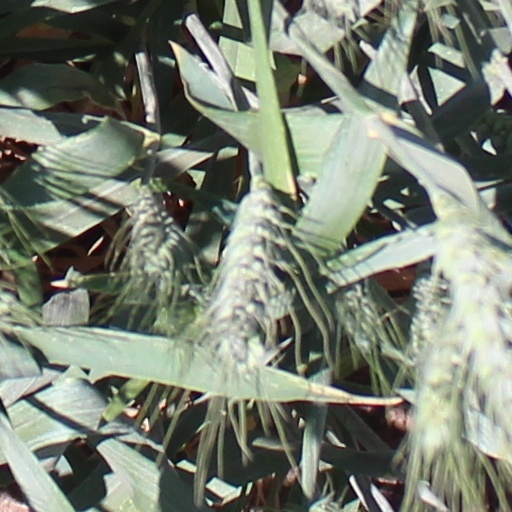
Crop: wheat